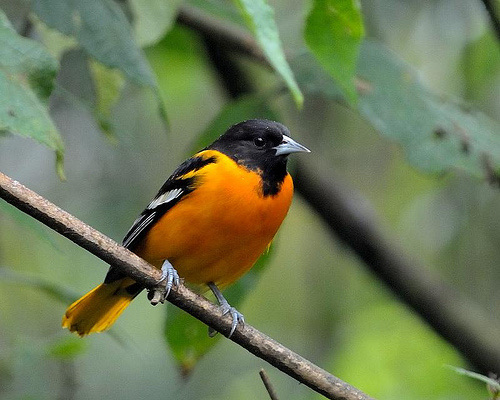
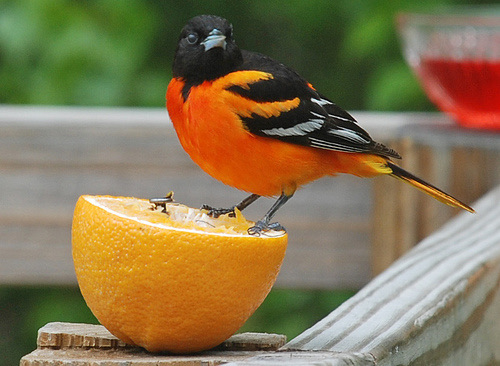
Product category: misc
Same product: yes